Christopher Brinchmann

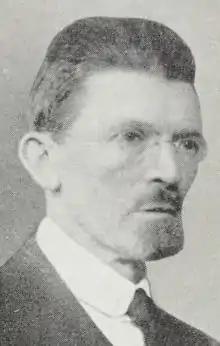
Christopher Brinchmann

Christopher Brinchmann (1 April 1864 – 26 February 1940) was a Norwegian archivist, literary historian and critic.